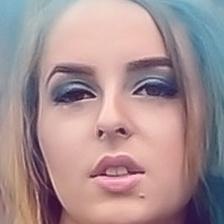
Label: faces